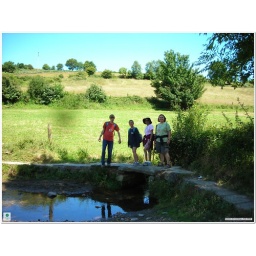
Working our way in Sarria, we cross over the small stone bridge near Fuerelos.